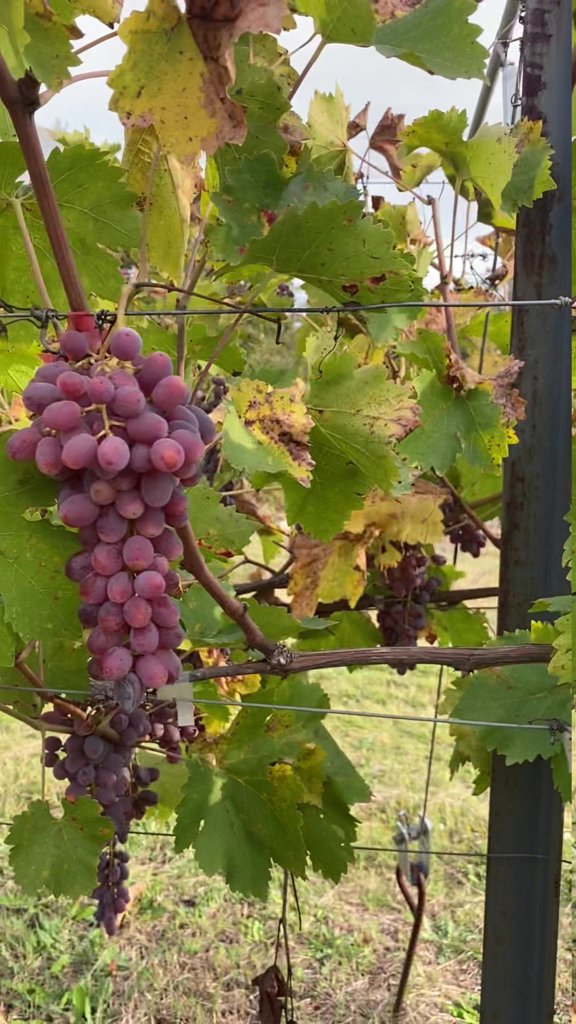
Berries visible: 160
Grape clusters: 6